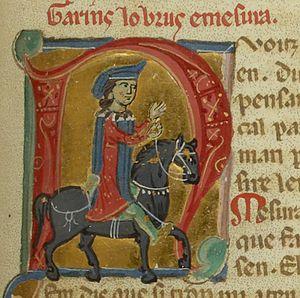
Garin lo Brun ou Guérin le Brun, était un troubadour du XIIᵉ siècle ayant vécu au sud de l'Auvergne. Il serait mort en 1156, en tout cas avant 1162, date à laquelle son frère, Guillaume de Randon, donne le mas de Groviala aux chevaliers du Temple, pour le repos de l'âme du troubadour.